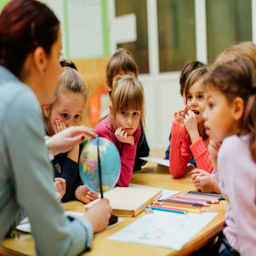
school district has released data that supports redshirting kindergarten for kids with late - month birthdays .